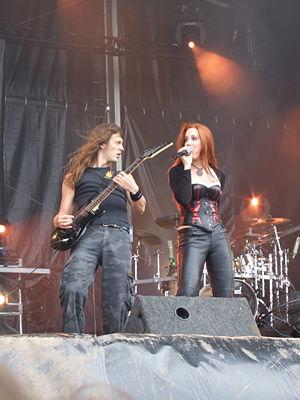
La discographie d'Epica se compose de 6 albums studio, de 2 albums live, d'une compilation, d'une musique de film, de 2 DVD et de 11 singles, dont 8 ont bénéficié de clip vidéo depuis la formation du groupe néerlandais de metal symphonique en 2002.